John James Mellor

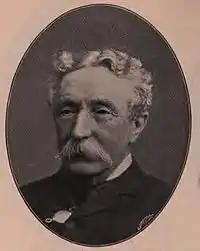
Mellor in 1895.

Colonel John James Mellor (12 August 1830 – 12 January 1916) was a British industrialist and Conservative politician.